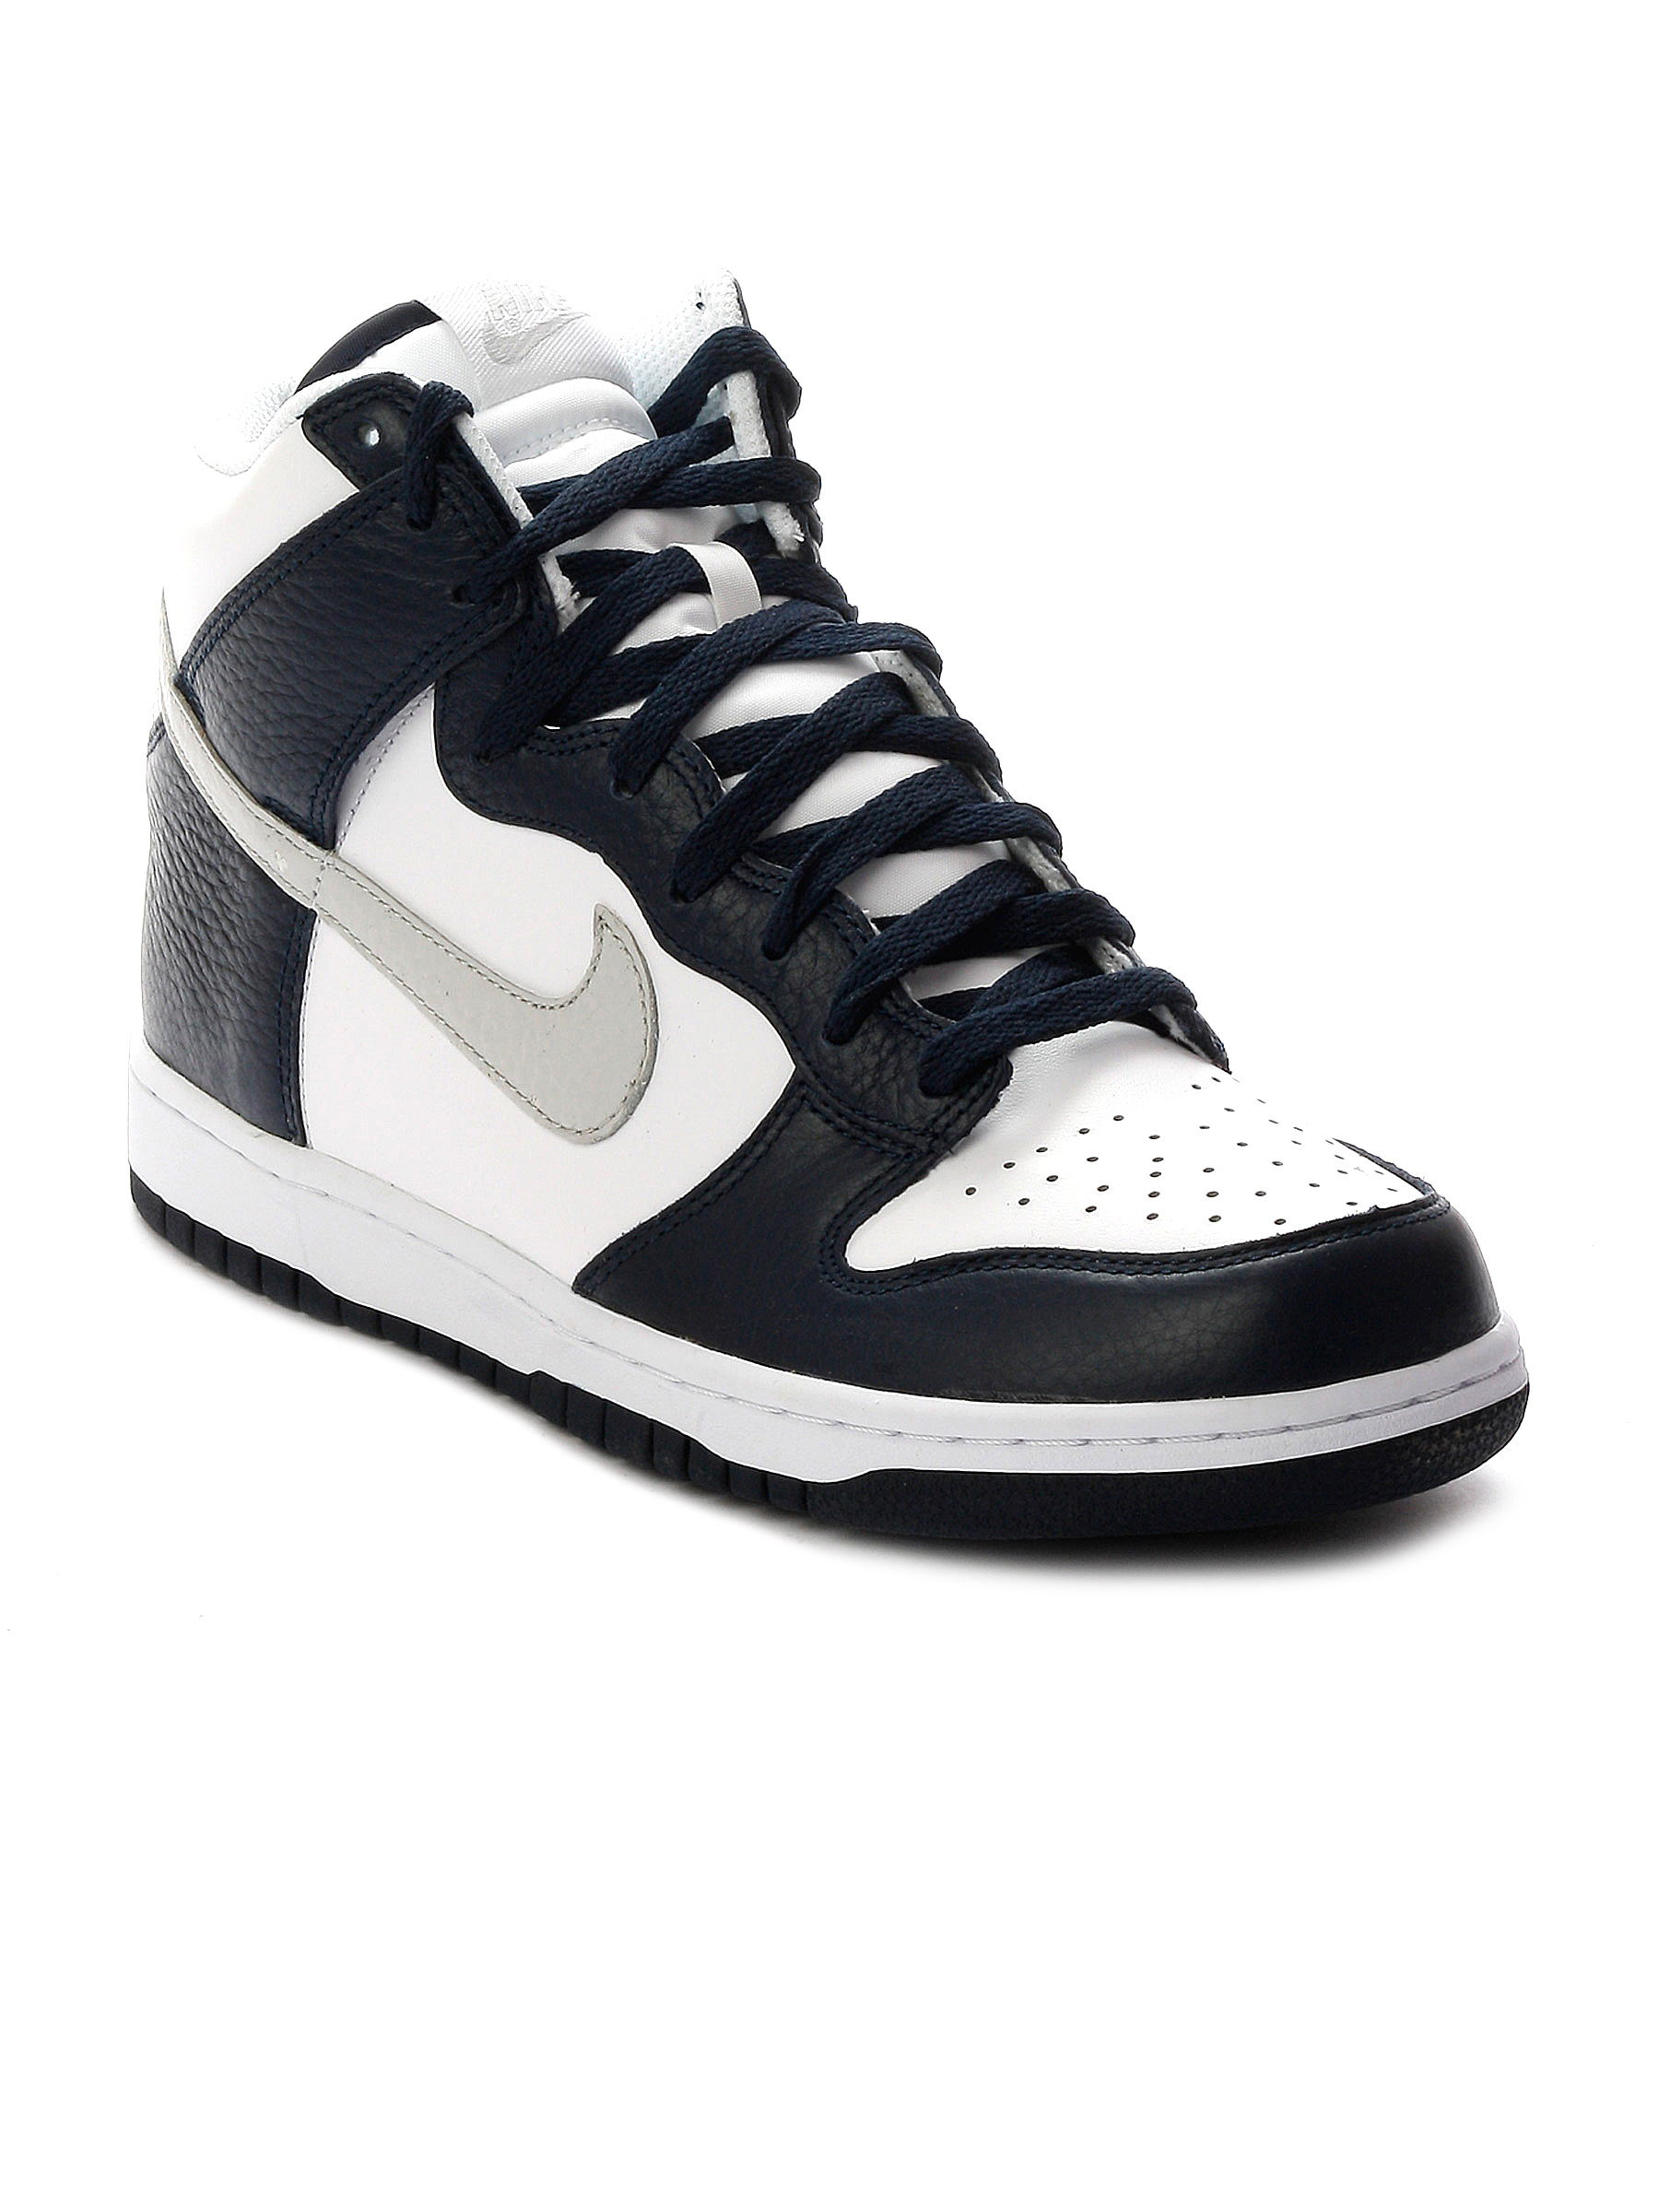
Nike Men Dunk High Navy Blue Casual Shoe
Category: Footwear / Shoes / Casual Shoes
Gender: Men
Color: Navy Blue
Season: Fall 2011
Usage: Casual